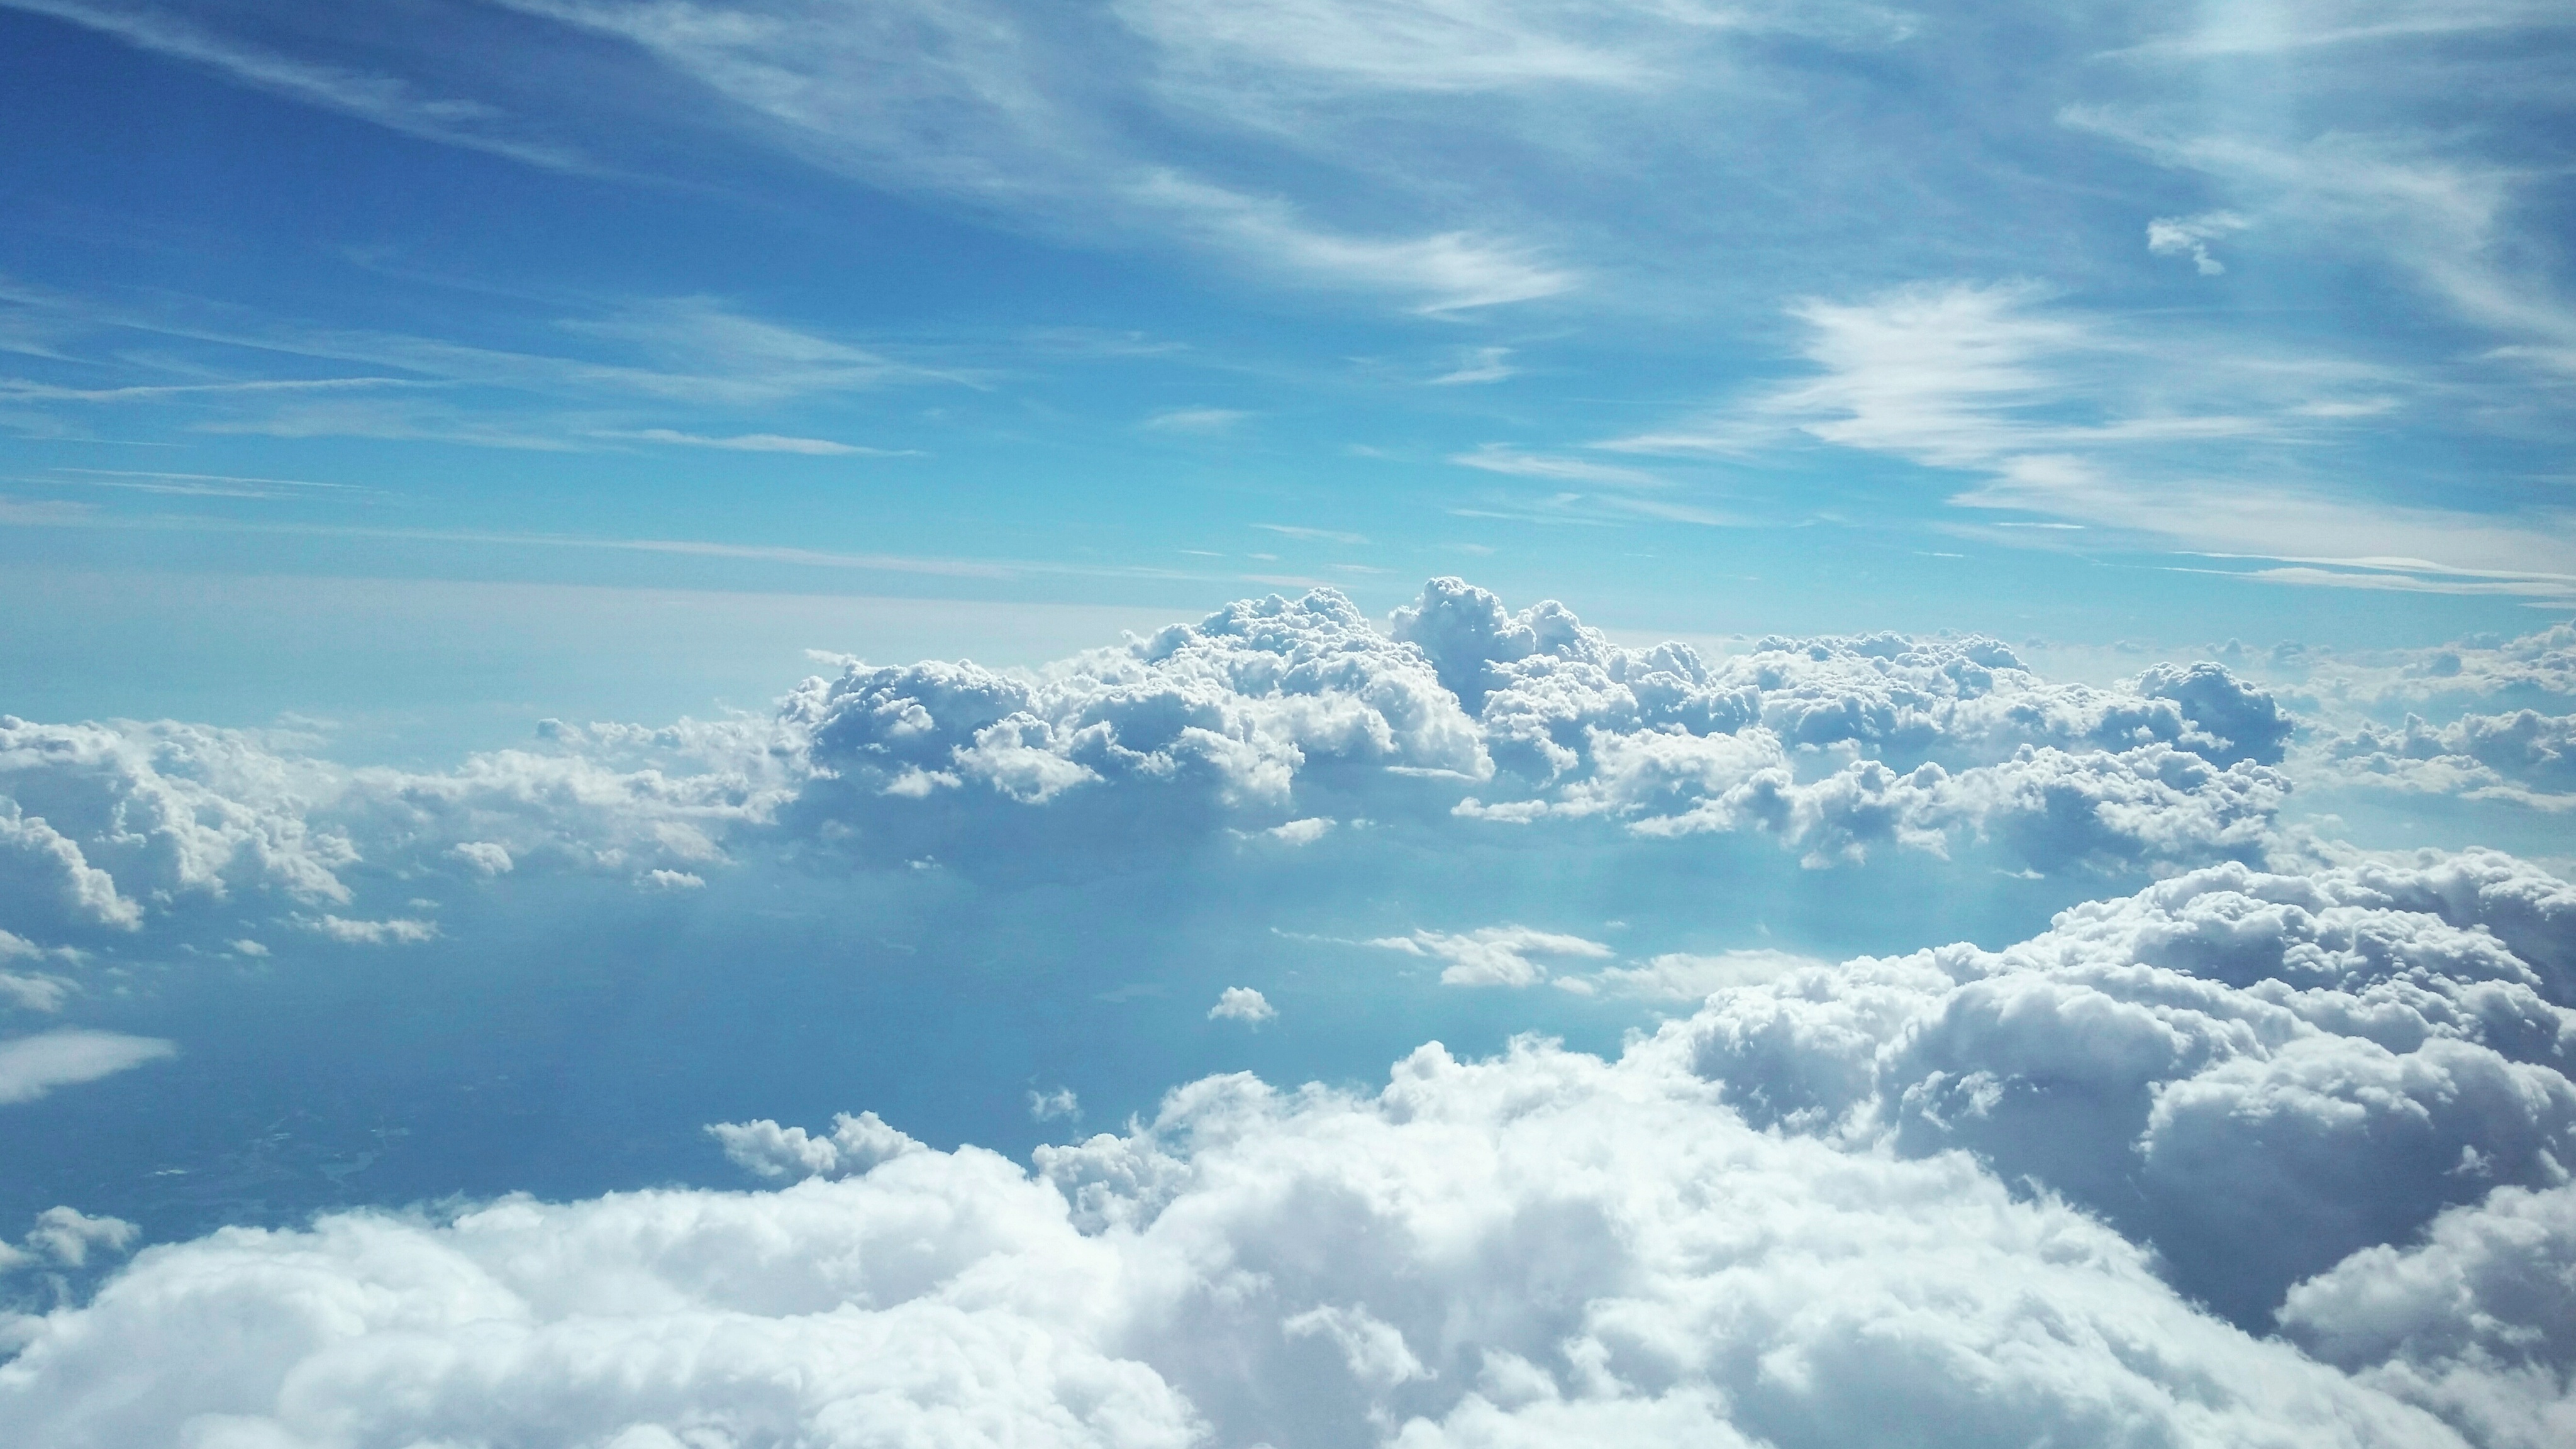
horizon, mountain, cloud, sky, sunlight, atmosphere, mountain range, daytime, flight, cumulus, plain, meteorological phenomenon, atmosphere of earth